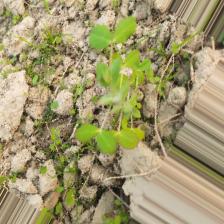
Label: Lentil Rust